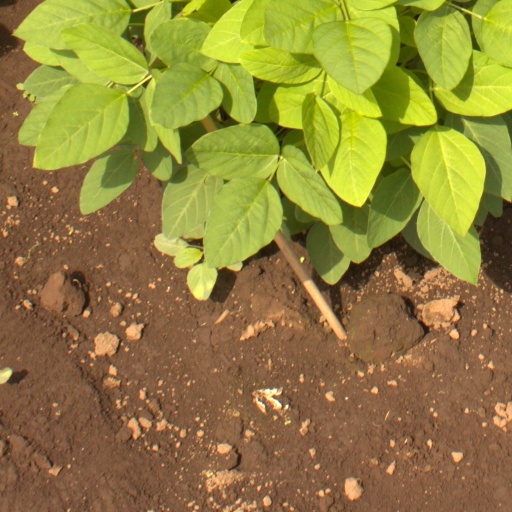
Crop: soybean